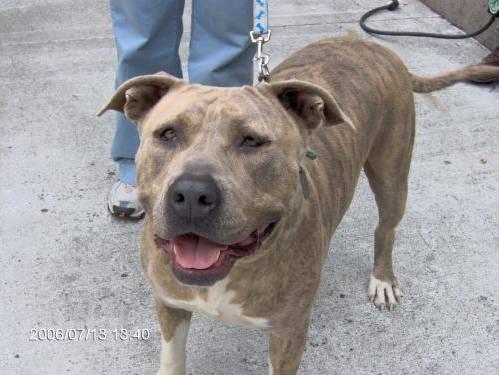
dog